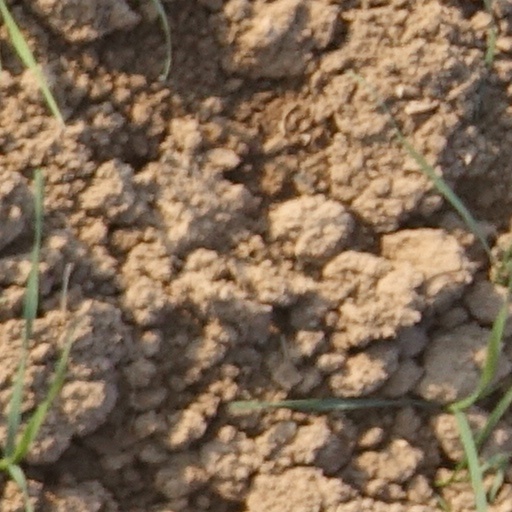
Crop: wheat